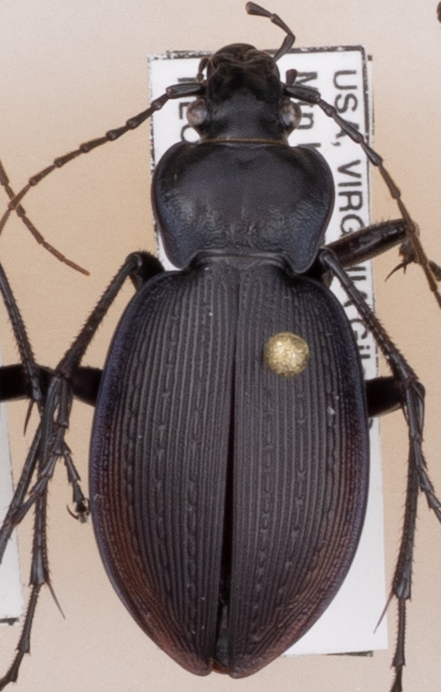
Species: Carabus goryi
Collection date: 2018-08-14
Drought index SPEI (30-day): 1.962
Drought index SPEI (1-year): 0.47
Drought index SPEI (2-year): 0.694